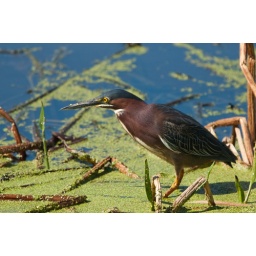
A green heron stalks fish in the shallows.